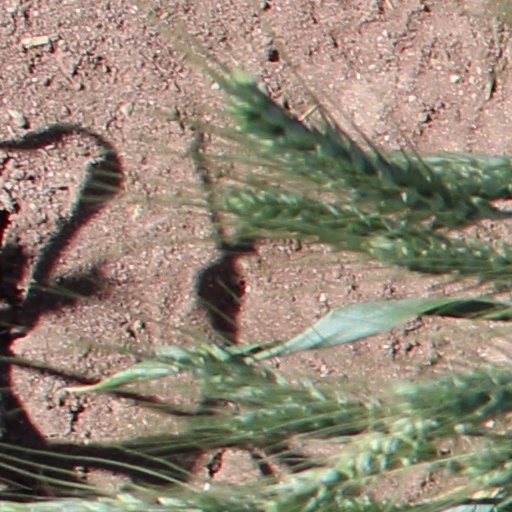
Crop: wheat